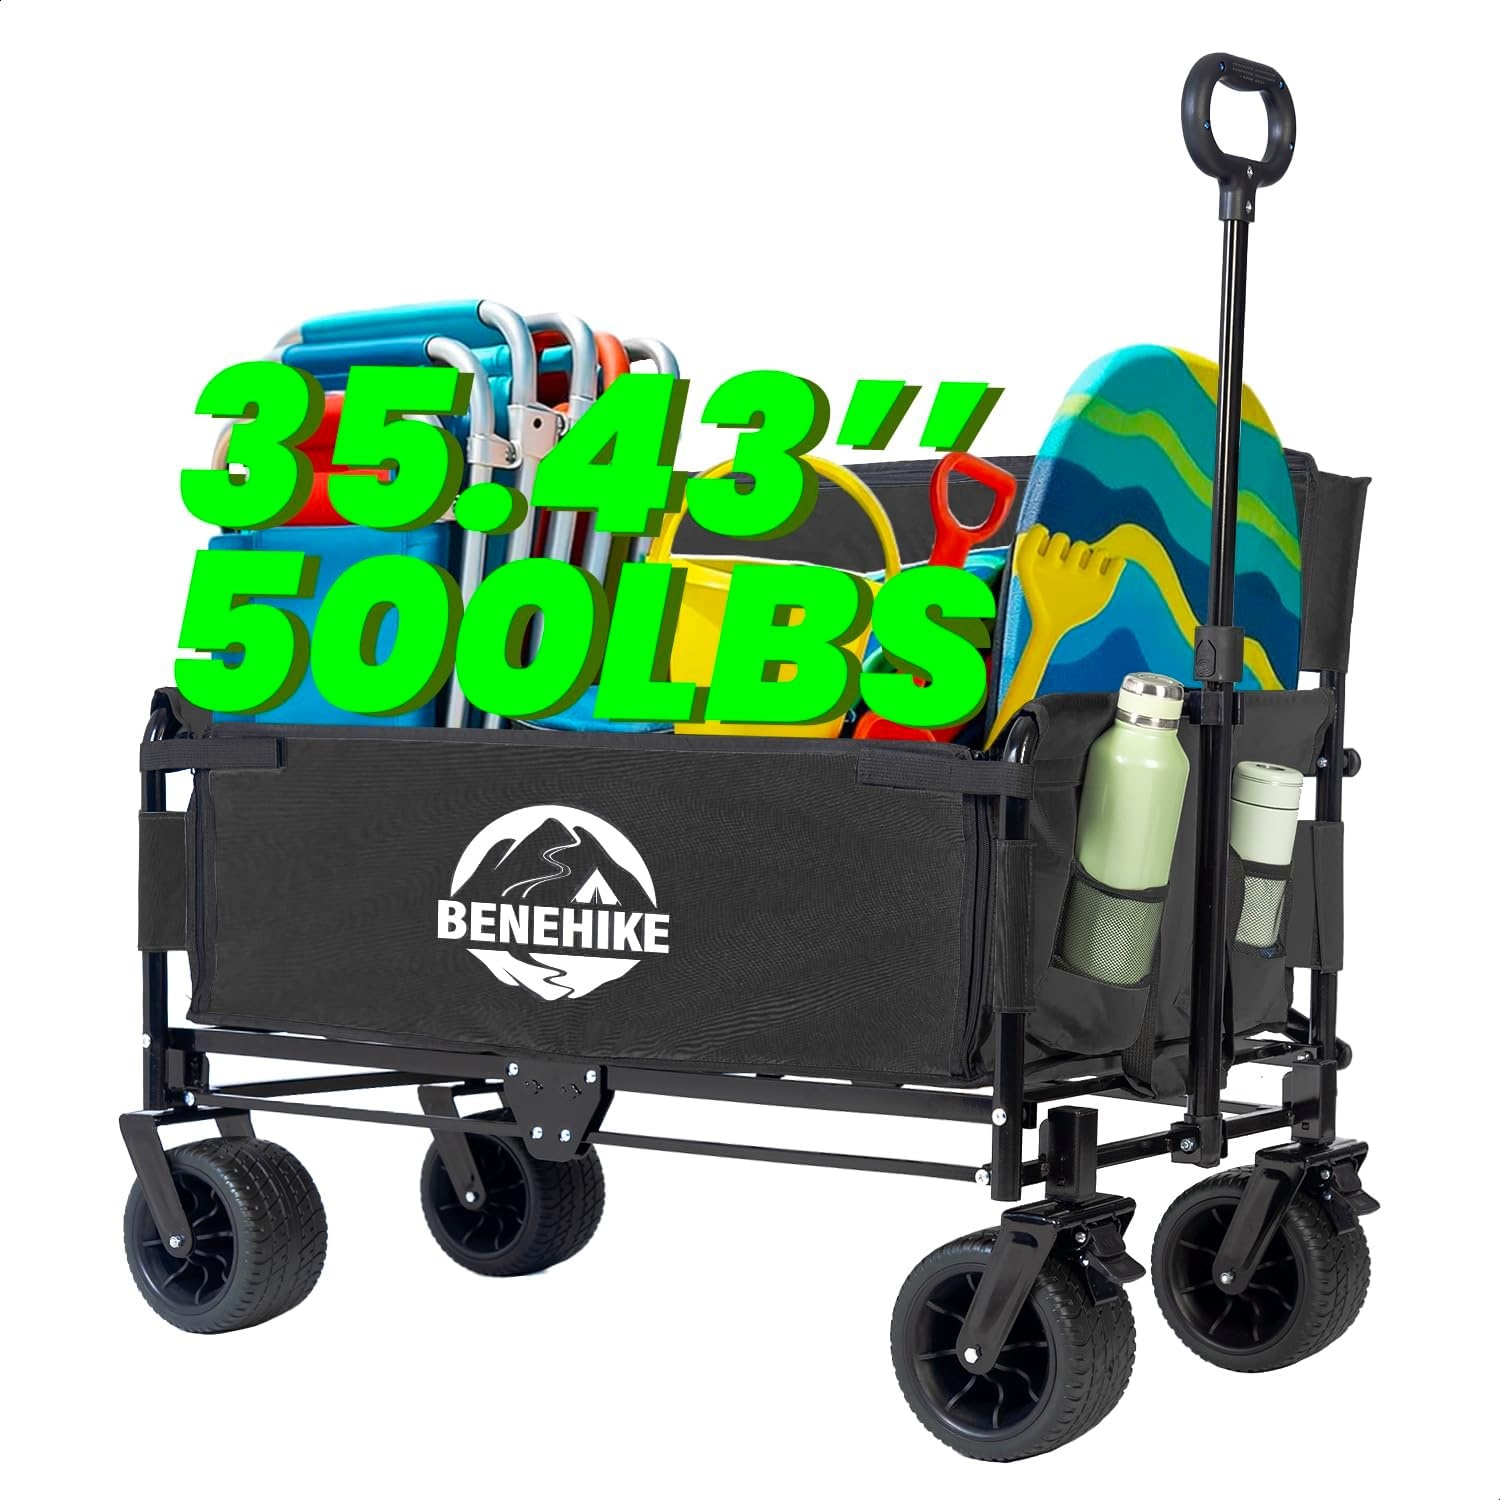
3-in-1 Large Collapsible Folding Wagon, BENEHIKE Foldable Beach Wagon with Rotated Wheels, 500lbs/225L Outdoor Utility Wagon Convert to Bench for Sand, Groceries, Camping, Sports, Shopping (Black)
Overview Product Dimensions : 99"D x 62"W x 107"H Brand : BENEHIKE Material : Carbon Steel Color : Black Special Feature : Adjustable Handle, Built-In Cup Holder, Collapsible, Foldable About this item 【UPGRADED 3-in-1 WAGON】BENEHIKE Lounge Wagon with wheels is ideal for hauling heavy items and can instantly convert to a comfortable sofa! The side-opening design with a high-elasticity foam cushion allows the beach cart to quickly expand into a 35-inch-wide sofa. Whether you're camping or hosting family gatherings, enjoy your break without the need to carry an extra seat, saving you effort and space. 【PREMIUM MATERIALS & STURDY CONSTRUCTION】BENEHIKE Collapsible Camping Wagon is made of 600D Oxford cloth and foam, offering a stable and comfortable seating feeling similar to regular chairs while camping, watching events, or relaxing outdoors, relieving fatigue from prolonged standing. 【EXTRA LARGE CAPACITY】With a robust 500lbs weight capacity and a spacious 225L storage compartment, this Wagon Loveseat for camping can easily carry shopping goods, camping gear, or gardening tools, reducing the trouble of picking up luggage multiple times. It provides reliable transport support for families and outdoor enthusiasts. 【360°WHEELS & FLEXIBLE HANDLE】This wagon seat is equipped with 360° rotation wheels and a brake system. The convertible wagon bench seat features an extended 28.74 to 41.34 inch adjustable handle for one-handed control, ensuring smooth and safe movement across various terrains like dirt and grass. 【QUICK SETUP & EASY USE】The wagon chair features a quick-fold design that allows the cart to be stored in a compact size. It can be hung upright on a garage wall or placed in an SUV trunk compartment, meeting the needs of families who travel outdoors frequently. Suitable for shopping, handling, camping, weekend trips, etc, and can also be used as a pet wagon.
Brand: Solace Garden
Category: Sporting Goods > Athletics > Water Polo > Water Polo Training Aids > Water Polo Fitness Equipment